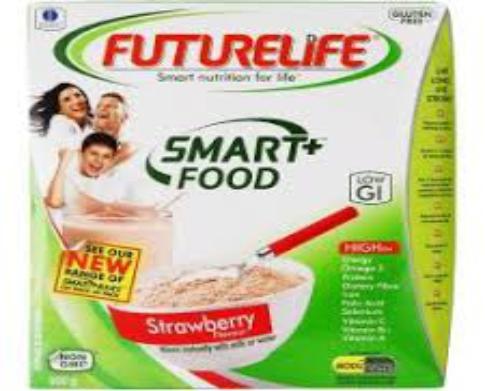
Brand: Futurelife SmartFood
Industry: Food